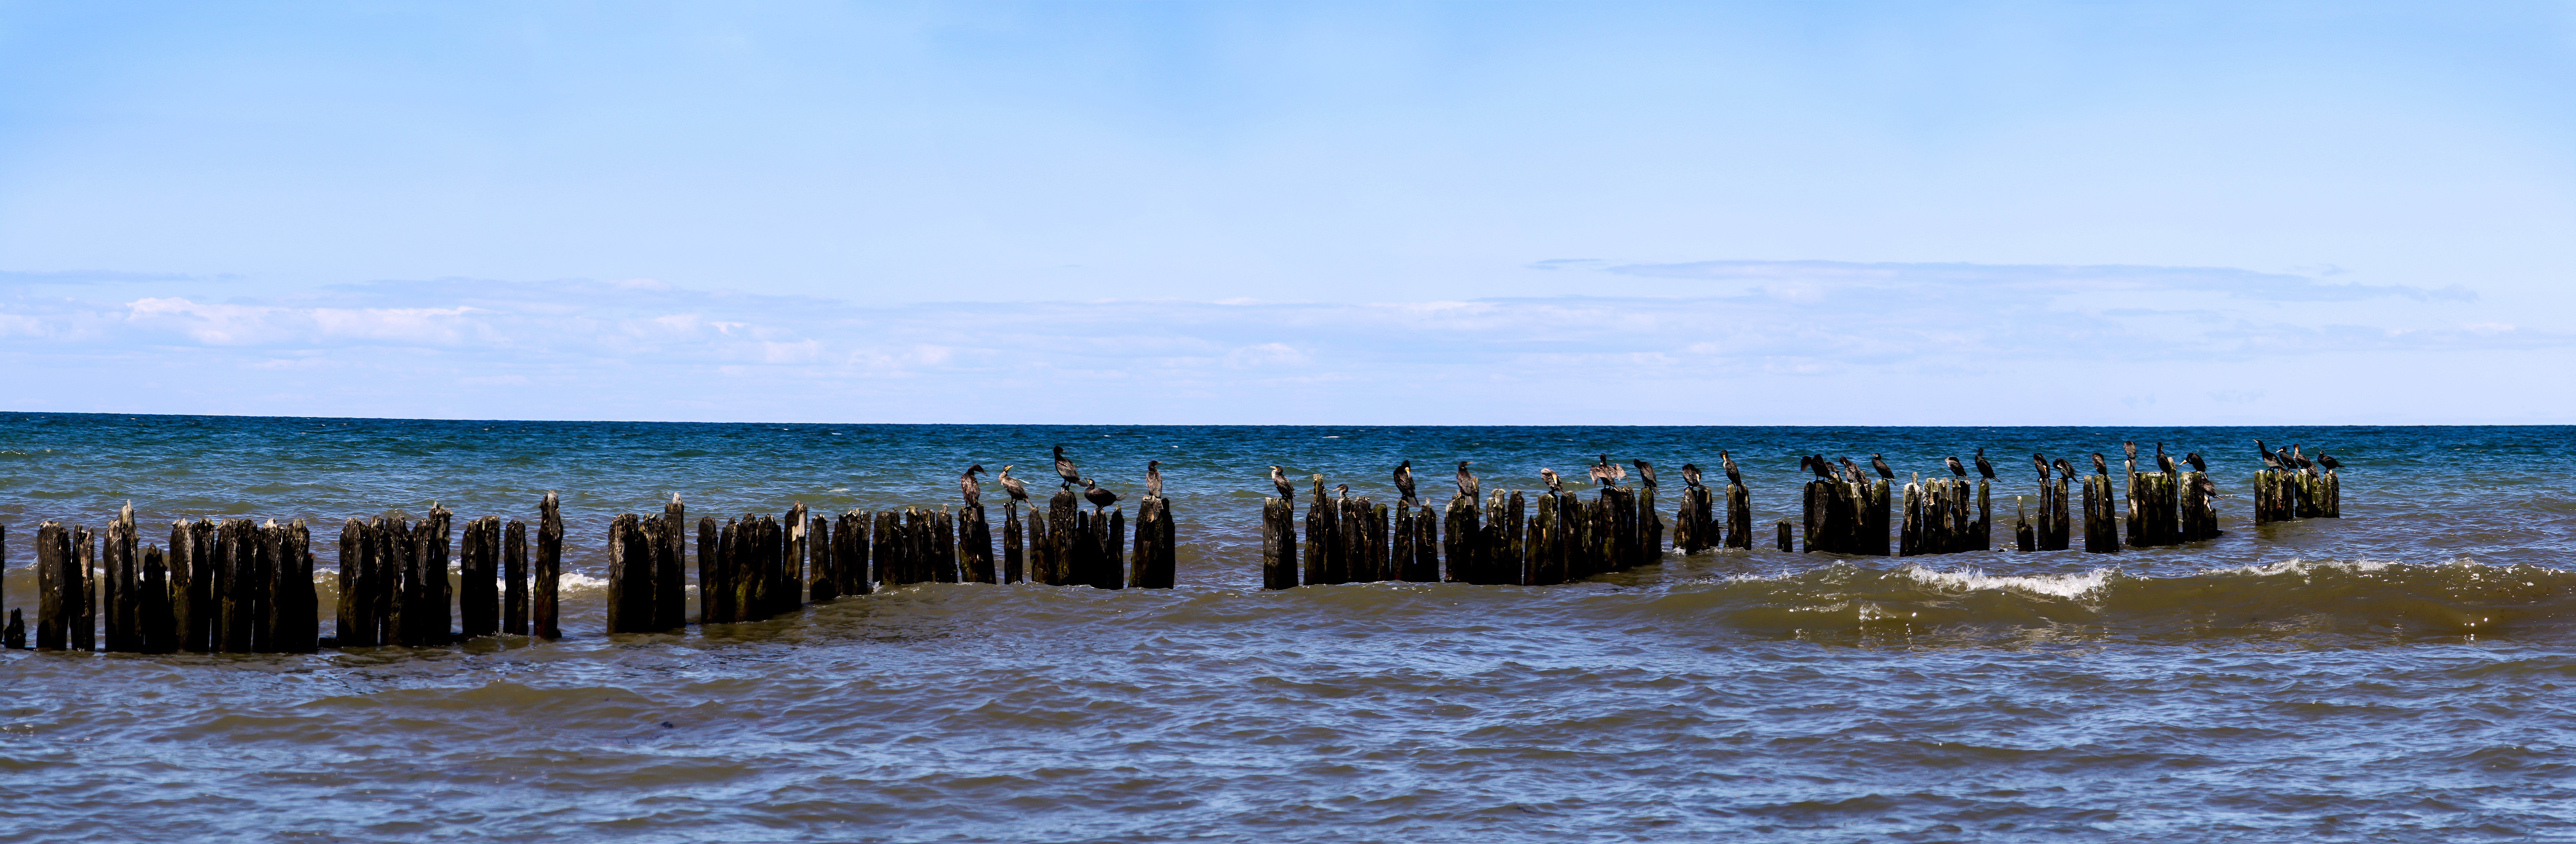
beach, sea, coast, water, ocean, horizon, shore, wave, summer, surf, cove, inlet, holiday, bay, body of water, birds, wetland, habitat, waterfowl, cape, baltic sea, groynes, coastal protection, natural environment, wind wave